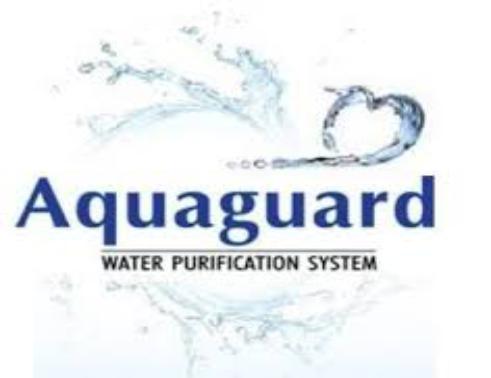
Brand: Aqua Guard
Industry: Others